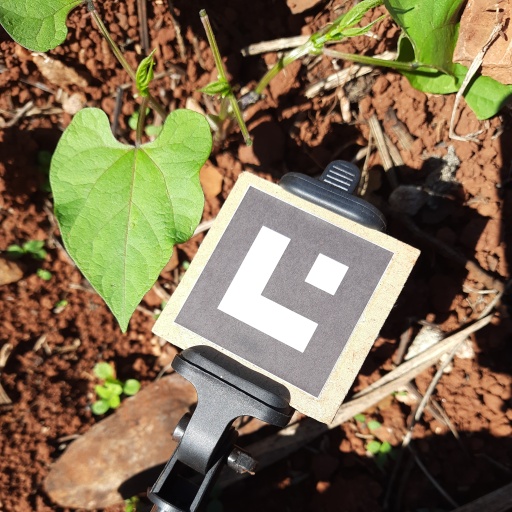
Observations: wavy surface, no eating holes, under sunlight